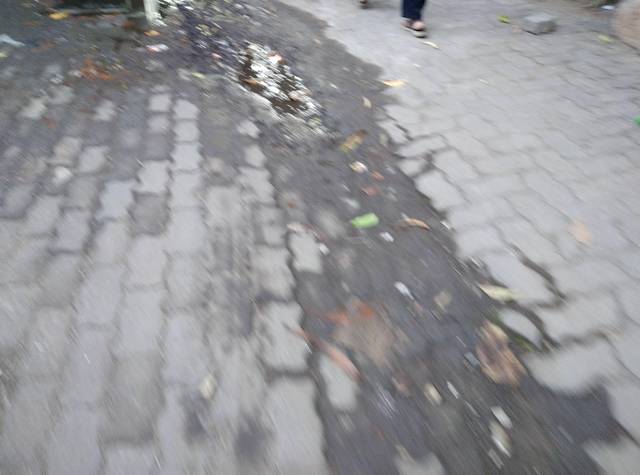
Region: India
Coordinates: 19.094, 72.914